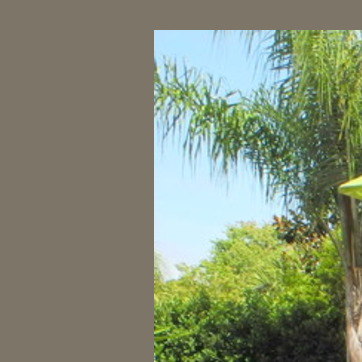
Material: sky